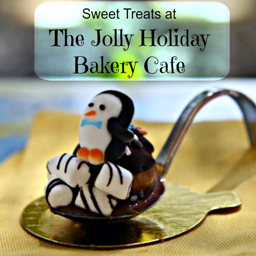
these new desserts are almost too cute to eat .